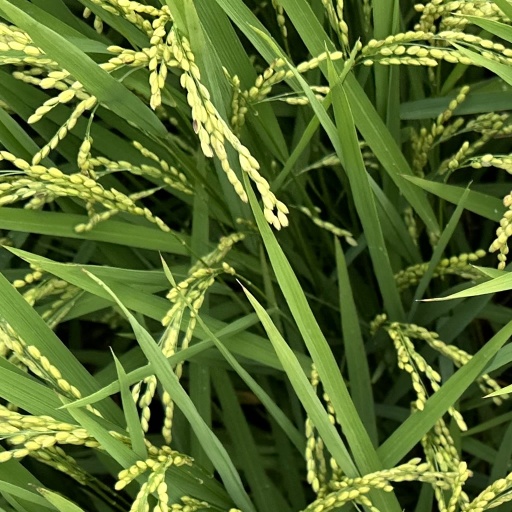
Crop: rice